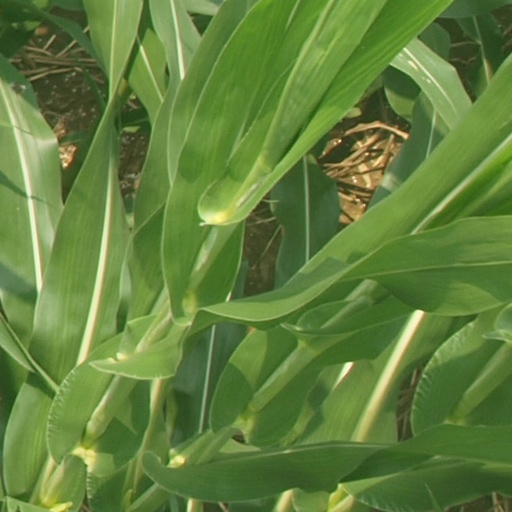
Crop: maize; corn